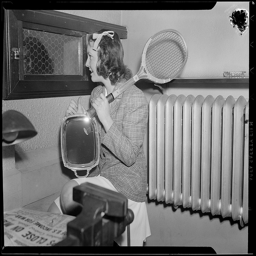
a vintage photo of a woman with a tennis racket
A young woman holding a tennis racket in front of a radiator.
A woman holds a tennis racquet and talks to someone through a window.
a woman is holding a racket and looking in a mirror.
The woman holding a tennis racket is looking into the mirror on a wall.